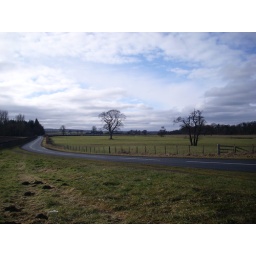
Secondary road located close to the burns monument , the river tyne is in the background.